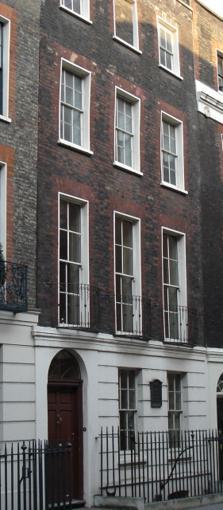
Building: Benjamin Franklin House
Country: United Kingdom
Year built: 1730
London, United Kingdom residence occupied by Benjamin Franklin This article is about the London residence of Benjamin Franklin. For Franklin's residence site in Philadelphia, see Franklin Court . For the historic hotel in Philadelphia, see Ben Franklin House . 51°30′27″N 0°7′30″W / 51.50750°N 0.12500°W / 51.50750; -0.12500 Benjamin Franklin's House, Craven Street, London Benjamin Franklin House is a museum in a terraced Georgian house at 36 Craven Street , London , close to Trafalgar Square . It is the last-standing former residence of Benjamin Franklin , one of the Founding Fathers of the United States . The house dates from c. 1730, and Franklin lived and worked there from 1757 to 1774. The museum opened to the public on 17 January 2006. The chairman is American-British investment banker and philanthropist John Studzinski . The house is listed Grade I on the National Heritage List for England for its historic association with Franklin. Conservation The house was renovated and restored in 1998 by The Friends of Benjamin Franklin House in order for the house to be turned into a museum. During the excavation the remains of 10 individuals were identified, consisting of numerous bones and bone fragments; six of them identified as possible children. Tests conducted on the remains showed that they were around 200 years old, which means that they may have been buried in the basement at the same time that Franklin was living there. However, further evidence showed that a close friend of Franklin, William Hewson , was the one responsible for the human remains. Hewson, an early anatomist , had lived in the house for two years and had been working in secret, since there were still legal issues in dissecting certain cadavers at the time. Franklin likely knew what Hewson was doing, but probably did not participate in the dissections. The museum at 36 Craven Street is a Grade I listed property and retains a number of its original features (include original floorboards, original ceilings, and original staircases) with relatively few later alterations. Current conservation policies emphasise the need for minimal modern interventions. Artefacts at the house include a modern, playable replica glass harmonica , based on Franklin's design. Modern facilities The "Historical Experience" includes an actor portraying historical characters associated with the house along with dialog, sound, lighting, and special effects. The character used in the "Historical Experience" is Polly Stevenson Hewson , the daughter of Franklin's landlady who became a "second daughter" to Franklin. The "Student Science Centre" allows students to re-create experiments from Franklin's sojourn in London. It includes a Medical History Room (focused on the medical research of William Hewson, who did his work from the house for a time), a Discovery Room (containing historical artifacts), and a Demonstration Room (in which students can replicate Franklin's experiments). The Benjamin Franklin House is open free-of-charge to school visits on Tuesdays. Although designed for key stage 2 students, visits can be tailored for students of all key stages. The "Scholarship Centre" on the top floor of the House is a centre for study of the many subjects Franklin pursued. Benjamin Franklin House runs an annual Literary Prize in which people interpret a Benjamin Franklin quote in its significance today. See also Benjamin Franklin National Memorial — in Philadelphia in the United States Franklin Court , the site of one of Franklin's residences in Philadelphia References